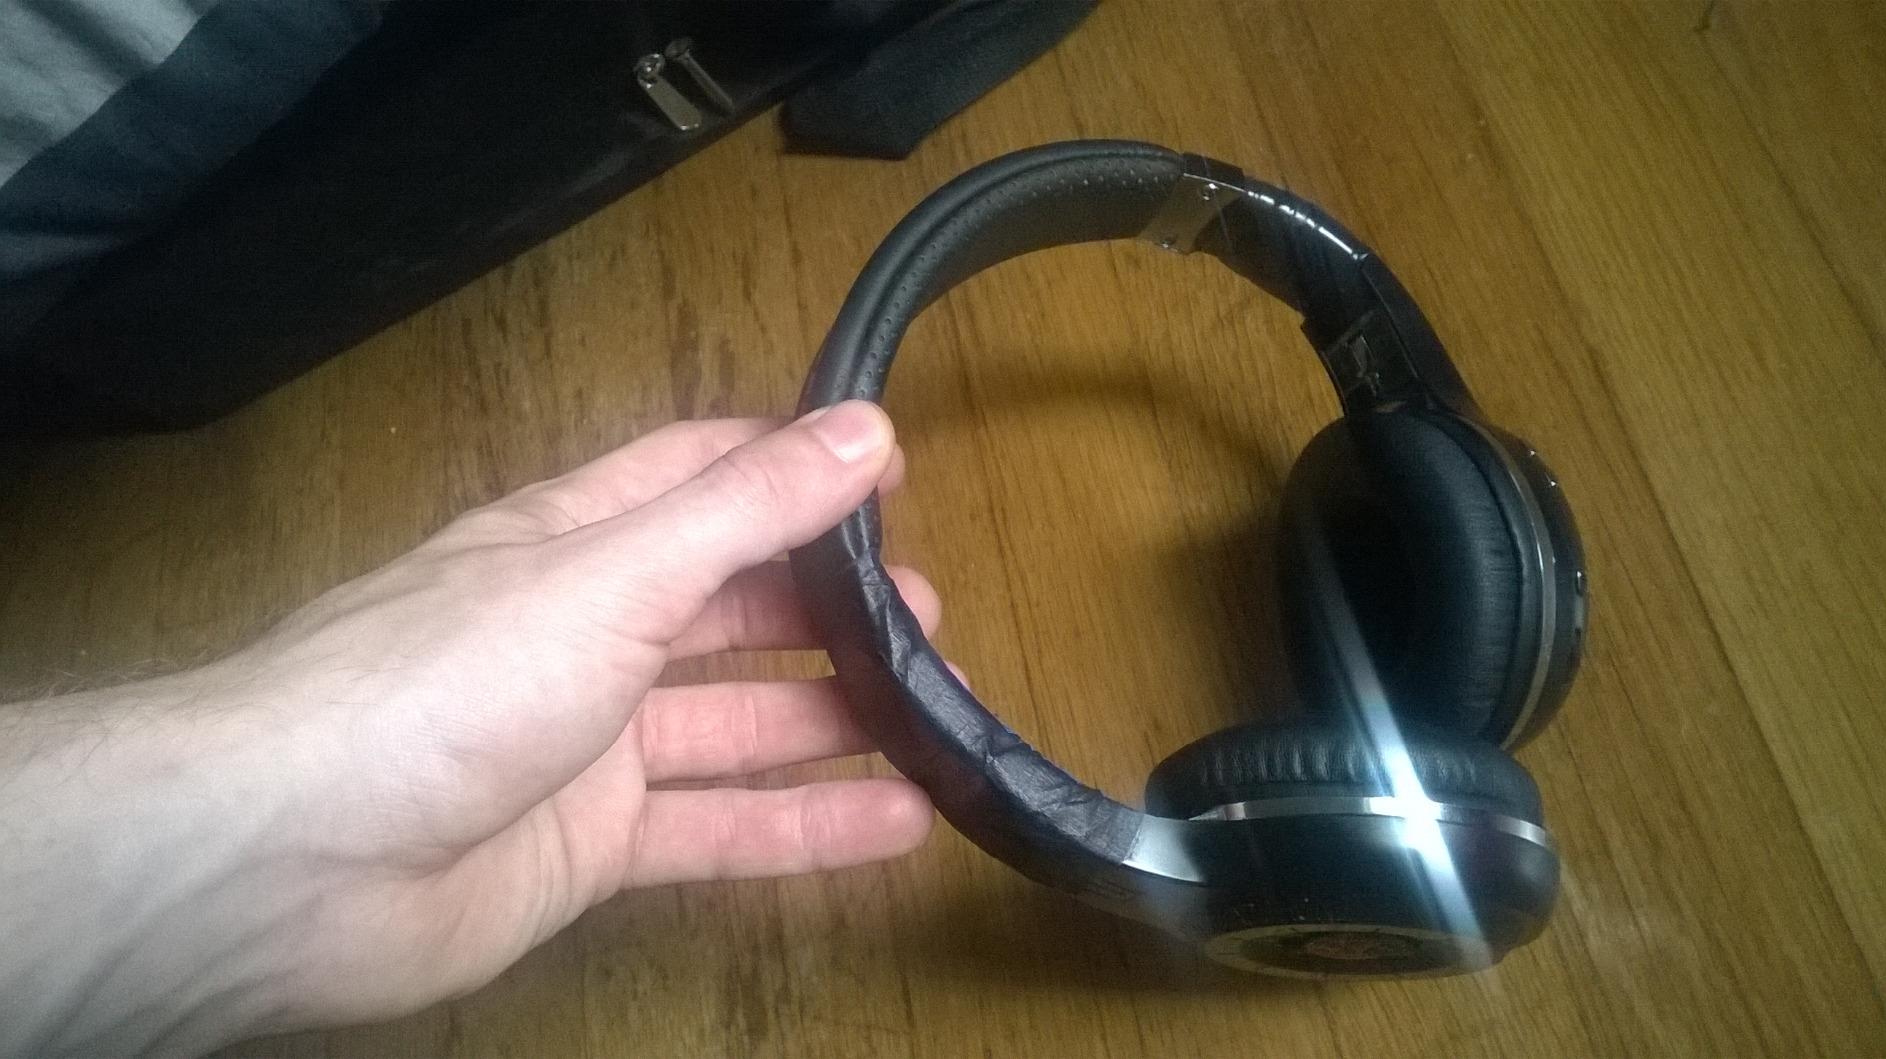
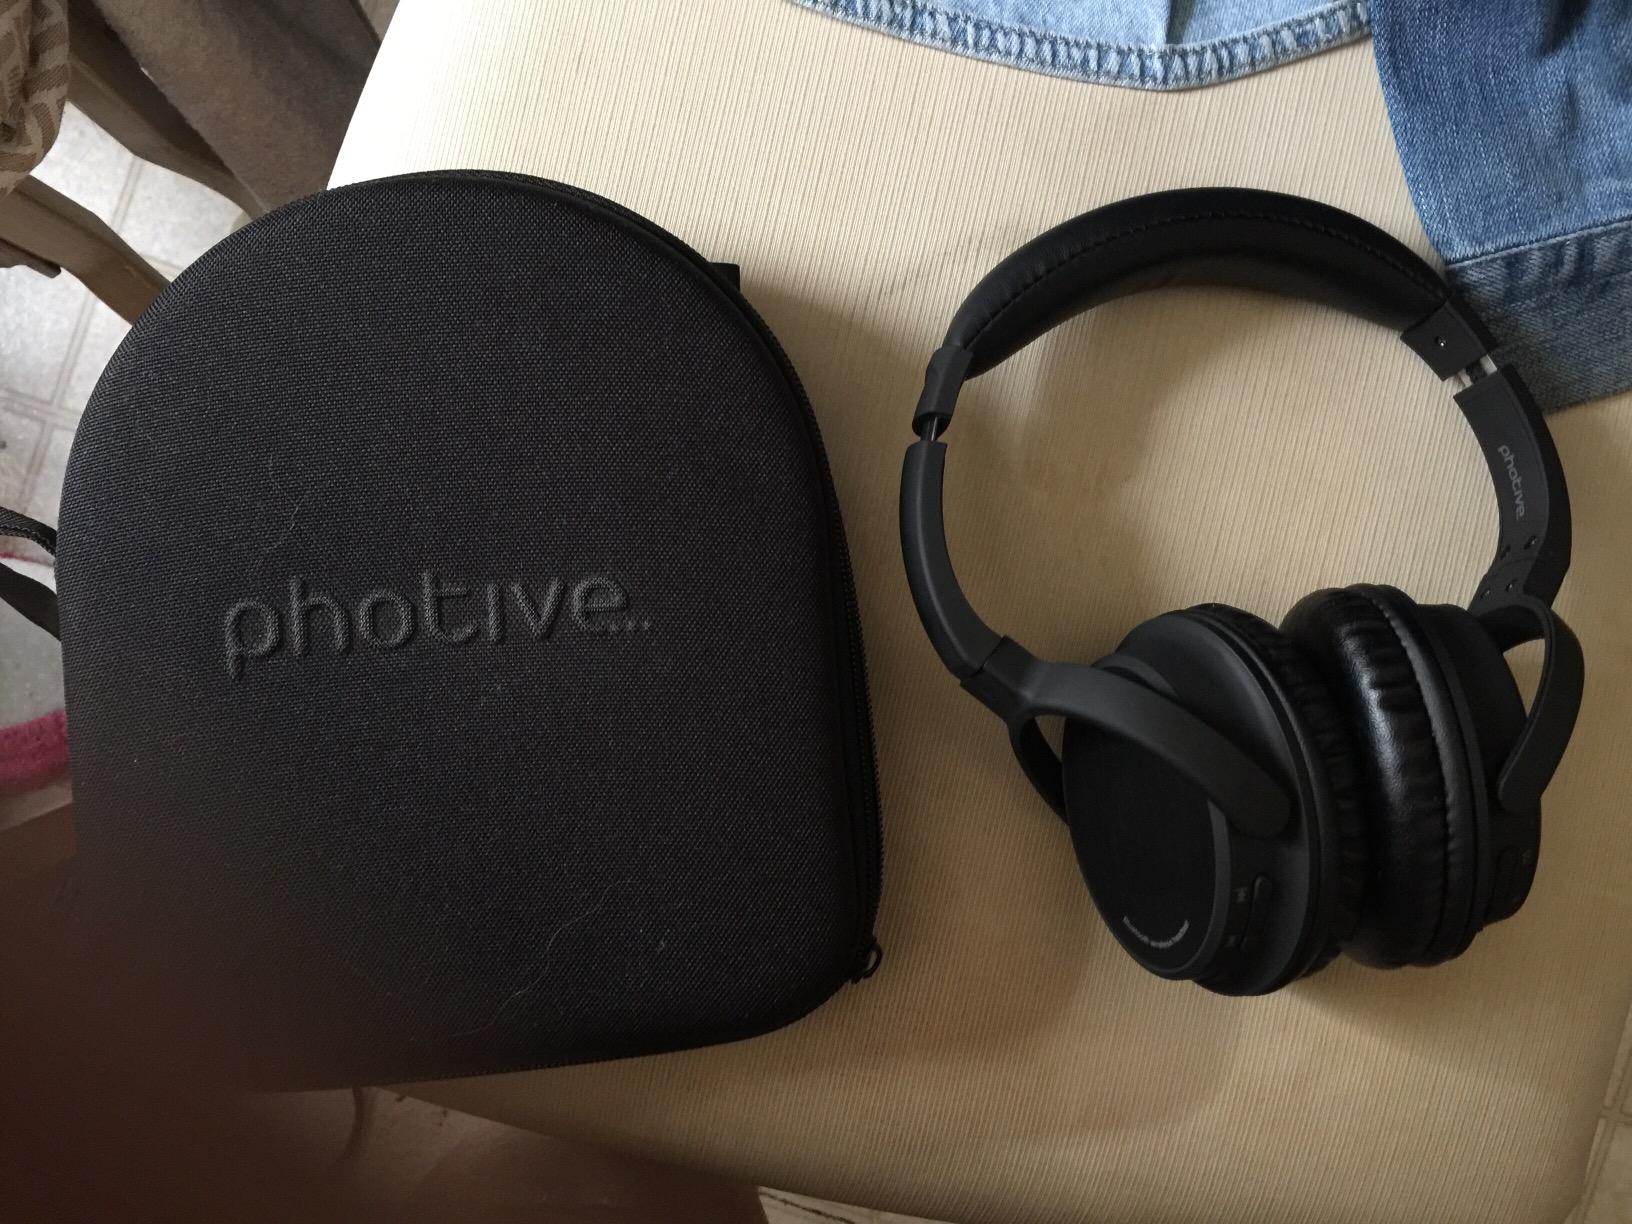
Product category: headphones
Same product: no